Khadir Bet

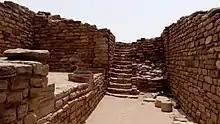
Dholavira, located on Khadir Island, is one of the largest Harappan sites in India, dating from around 2650 to 1450 BCE.

Khadir Bet is best known for its connection to Dholavira, an ancient city of the Indus Valley Civilization. The Harappans extracted over three million cubic meters of earth and rock from the island, which were used in construction, pottery, and artifact production for both local use and export.